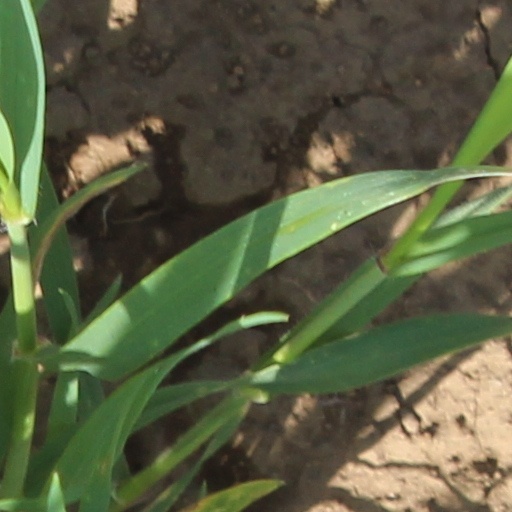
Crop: wheat